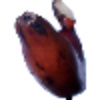
Label: red_banana